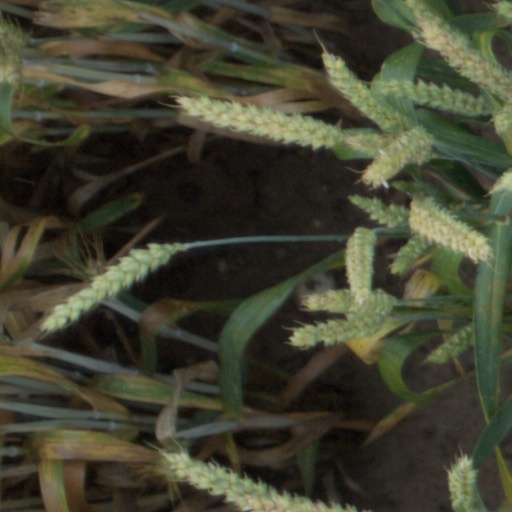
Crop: wheat